David S. Broder

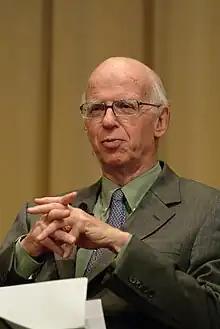
Broder in 2008

David Salzer Broder (September 11, 1929 – March 9, 2011) was an American journalist, writing for "The Washington Post" for over 40 years. He was also an author, television news show pundit, and university lecturer.